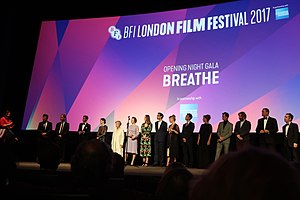
London filmfestival
De medvirkende i filmen Breathe ved London filmfestival 2017
Times BFI London Film Festival er den største filmfestival i Storbritannien. Den har siden 1956 blevet arrangeret årligt i London, og omfatter 300 film fra 60 lande. I tillæg til filmvisningerne er der også industri- og offentlige fora, uddannelsessarrangementer, forelæsninger og interviewer med filmpersonligheder.